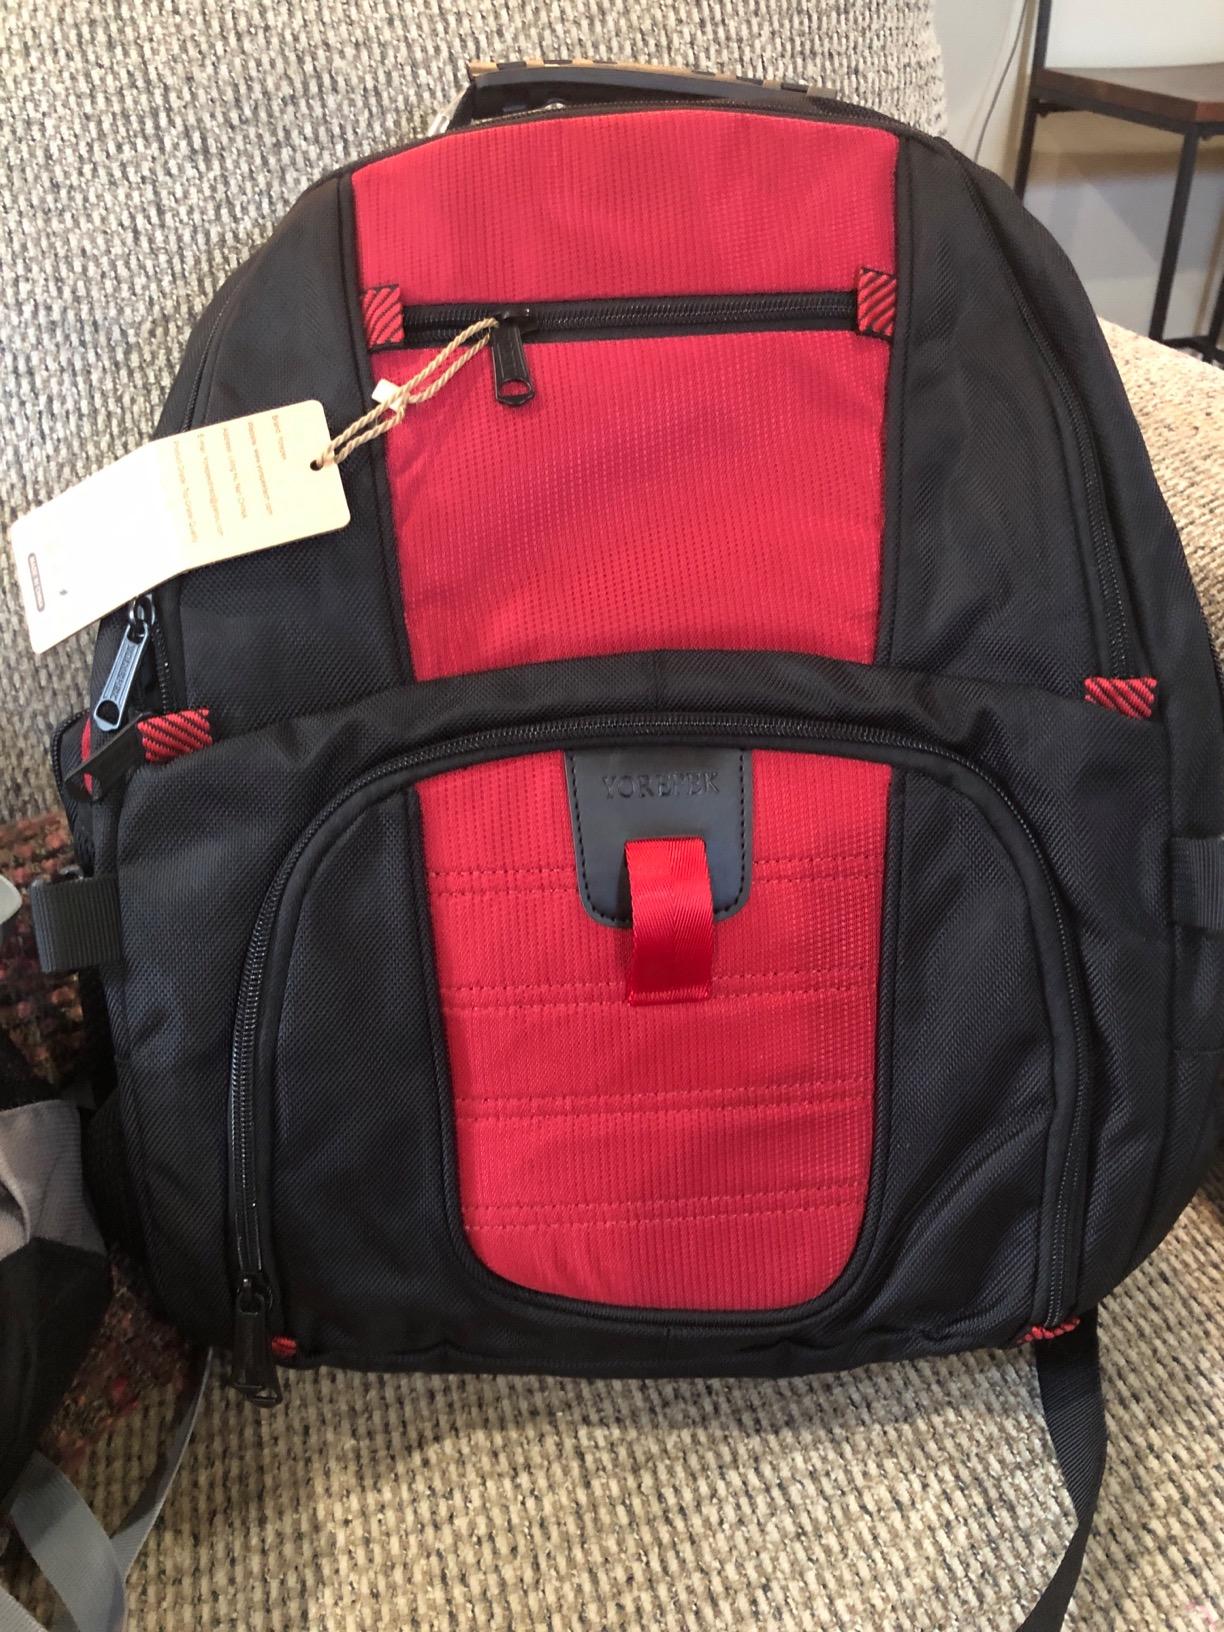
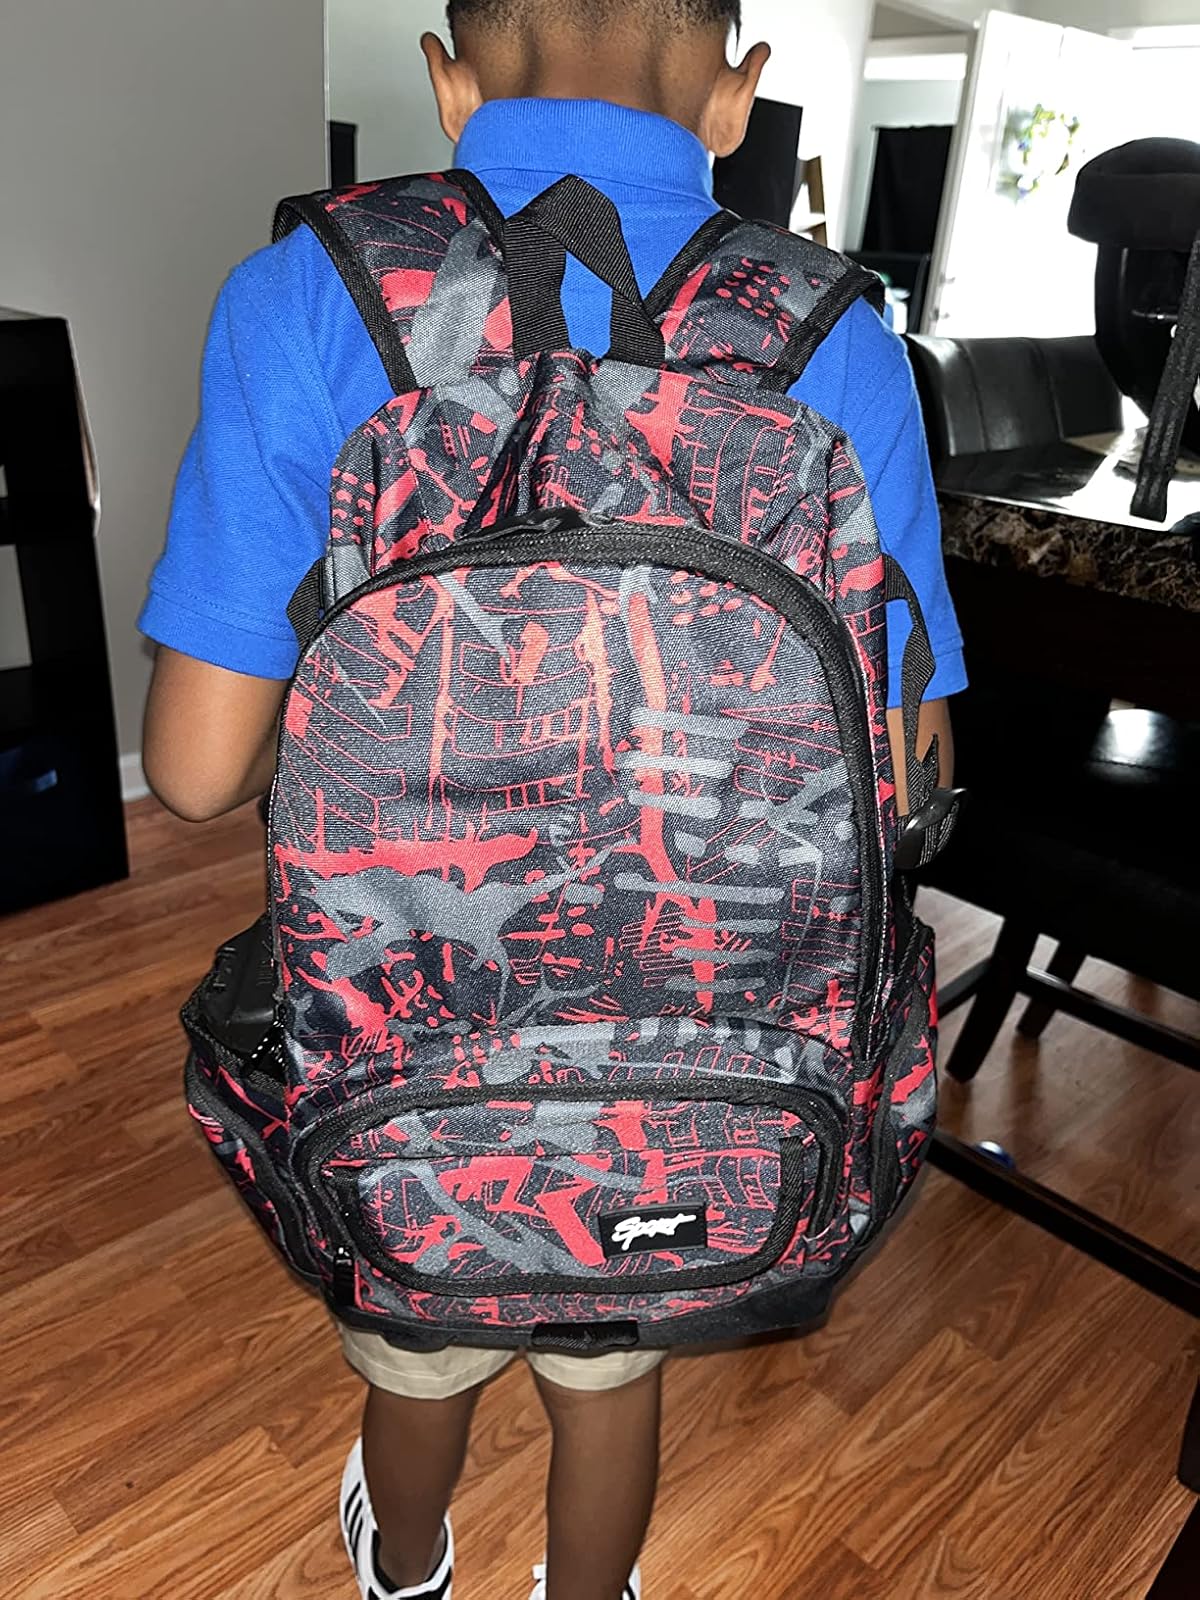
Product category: bag
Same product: no